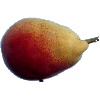
Label: Pear 2